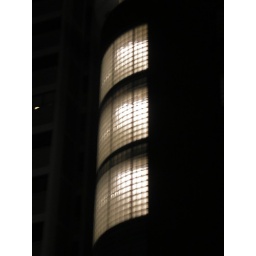
A night view of a building in William street